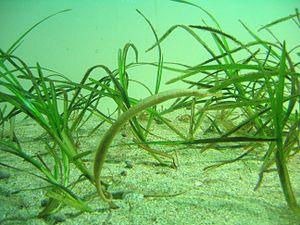
Les aquariums d'Océanopolis, Brest
Océanopolis est un centre de culture scientifique consacré aux océans, situé à Brest, près du port de plaisance du Moulin Blanc. La forme du premier bâtiment, le pavillon tempéré, rappelle celle d'un crabe. Équipement public, Il est la propriété de Brest métropole et il est géré par une société d’économie mixte, Brest'aim.